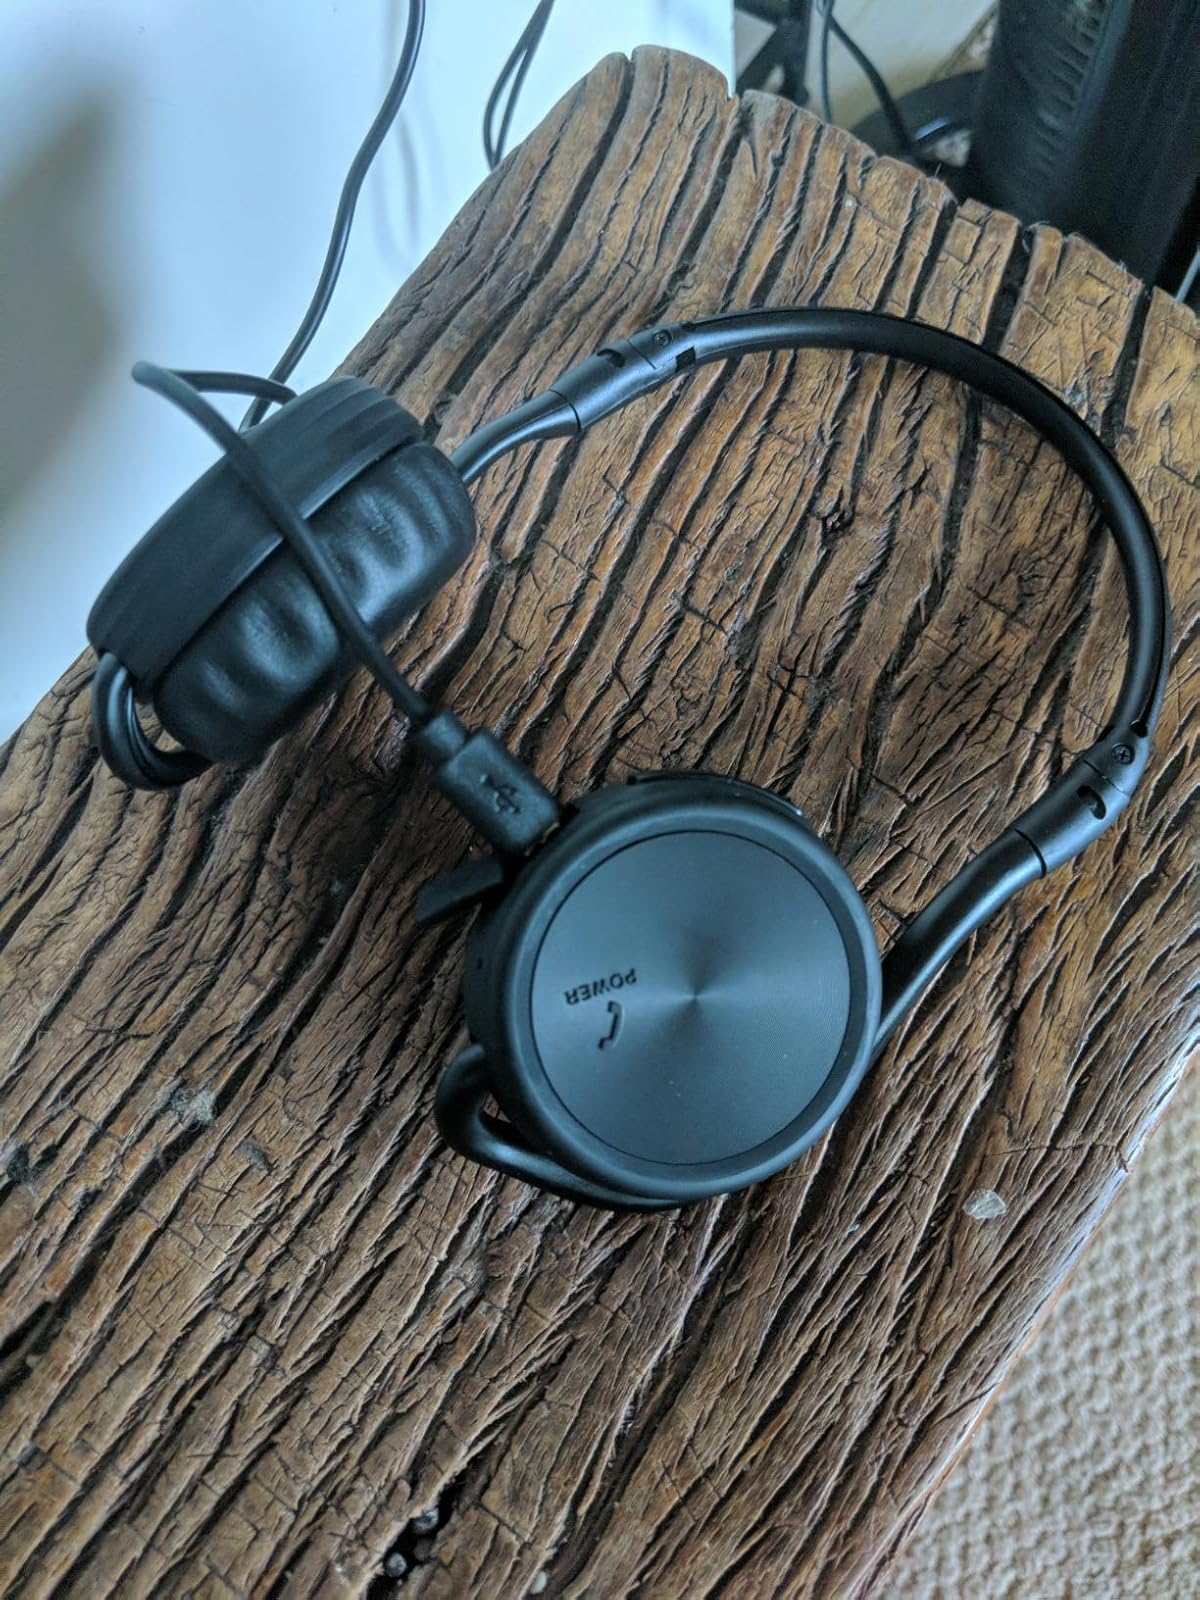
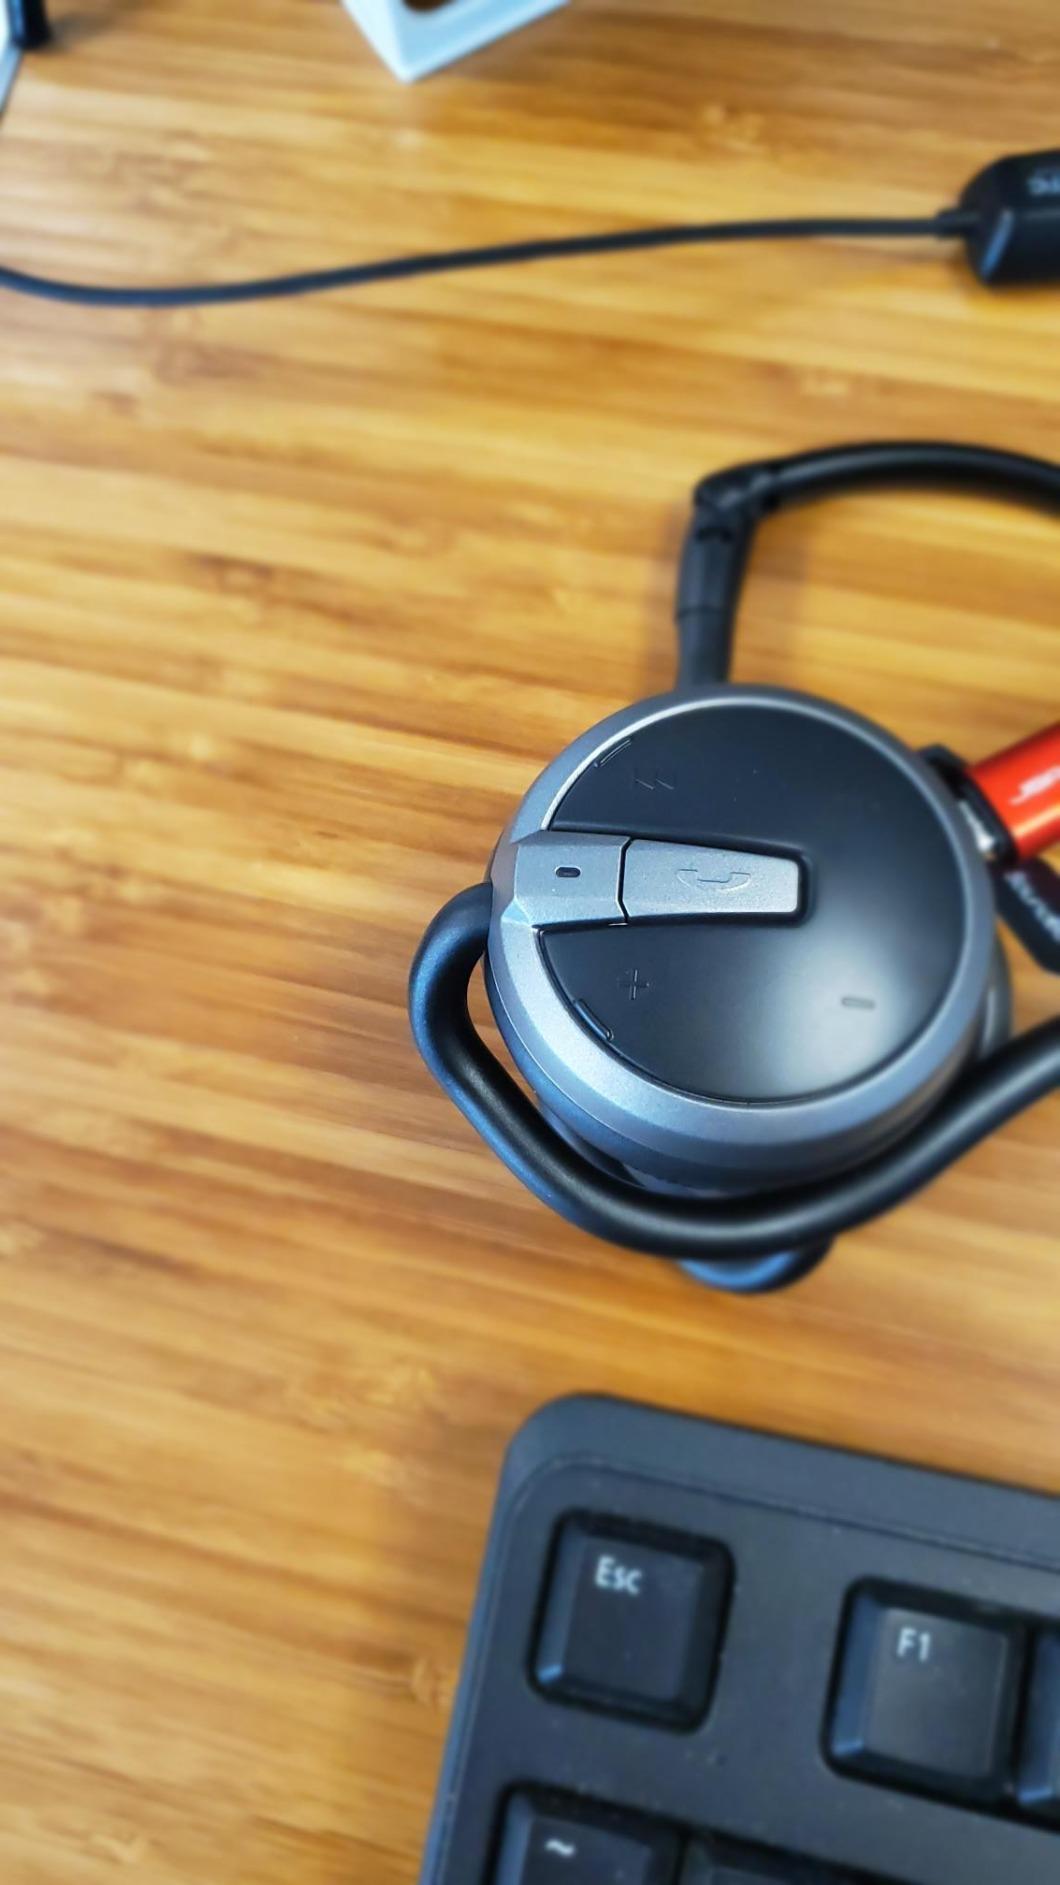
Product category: headphones
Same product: no